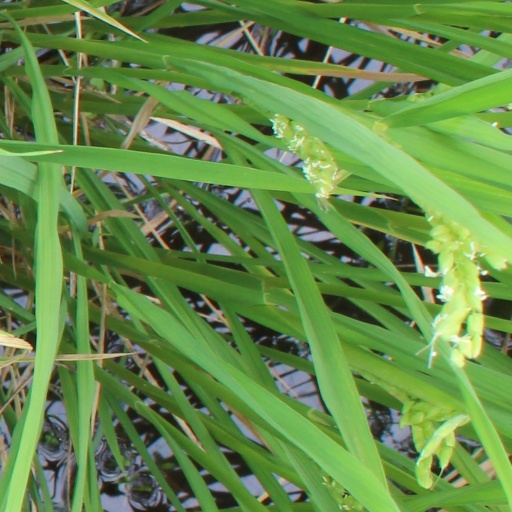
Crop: rice